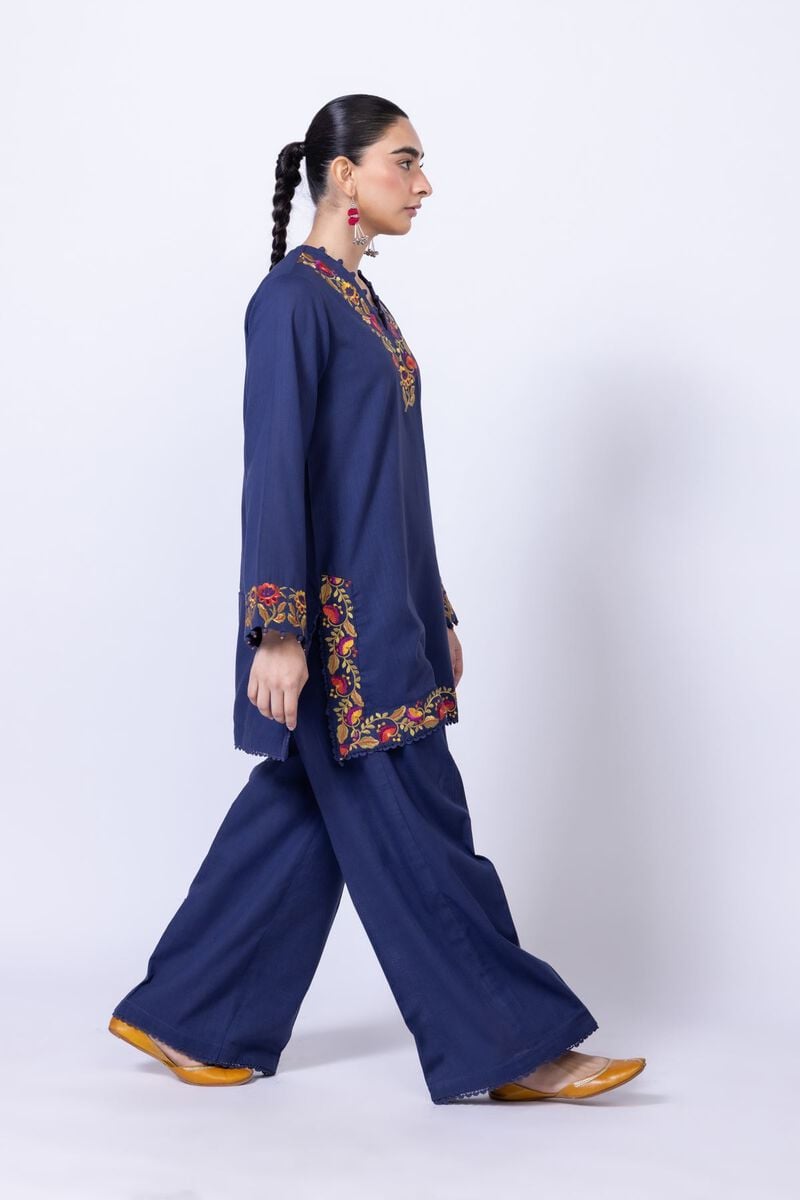
navy embroidered pajamas pants